Marco Mengoni

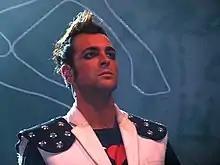
Mengoni during a concert in 2010

In February 2010, Mengoni competed in the Big Artists section of the 60th Sanremo Music Festival, placing third with the song "Credimi ancora". After being released as a single, "Credimi ancora" peaked at number three in Italy, and it was certified platinum by the Federation of the Italian Music Industry. The song was also included in Mengoni's second EP, "Re matto", released on 17 February 2010. The EP held the top spot of the Italian Albums Chart for four consecutive weeks, and it also spawned the singles "Stanco (Deeper Inside)" and "In un giorno qualunque".